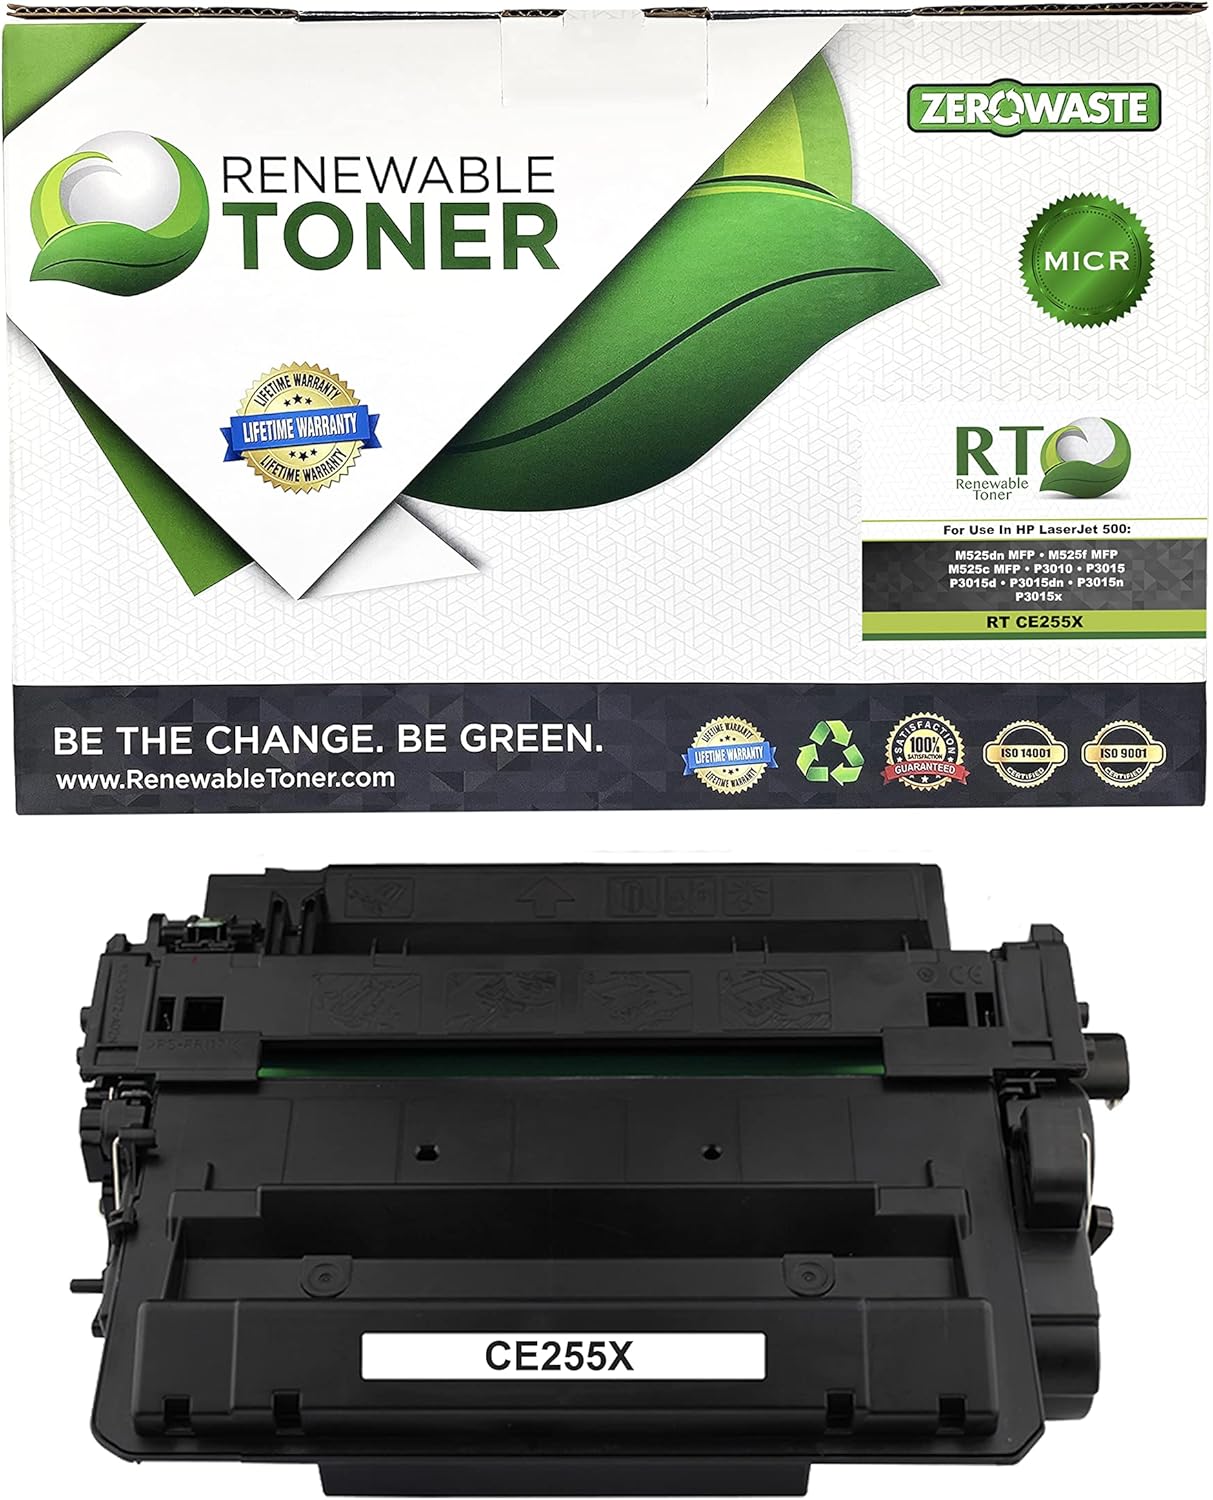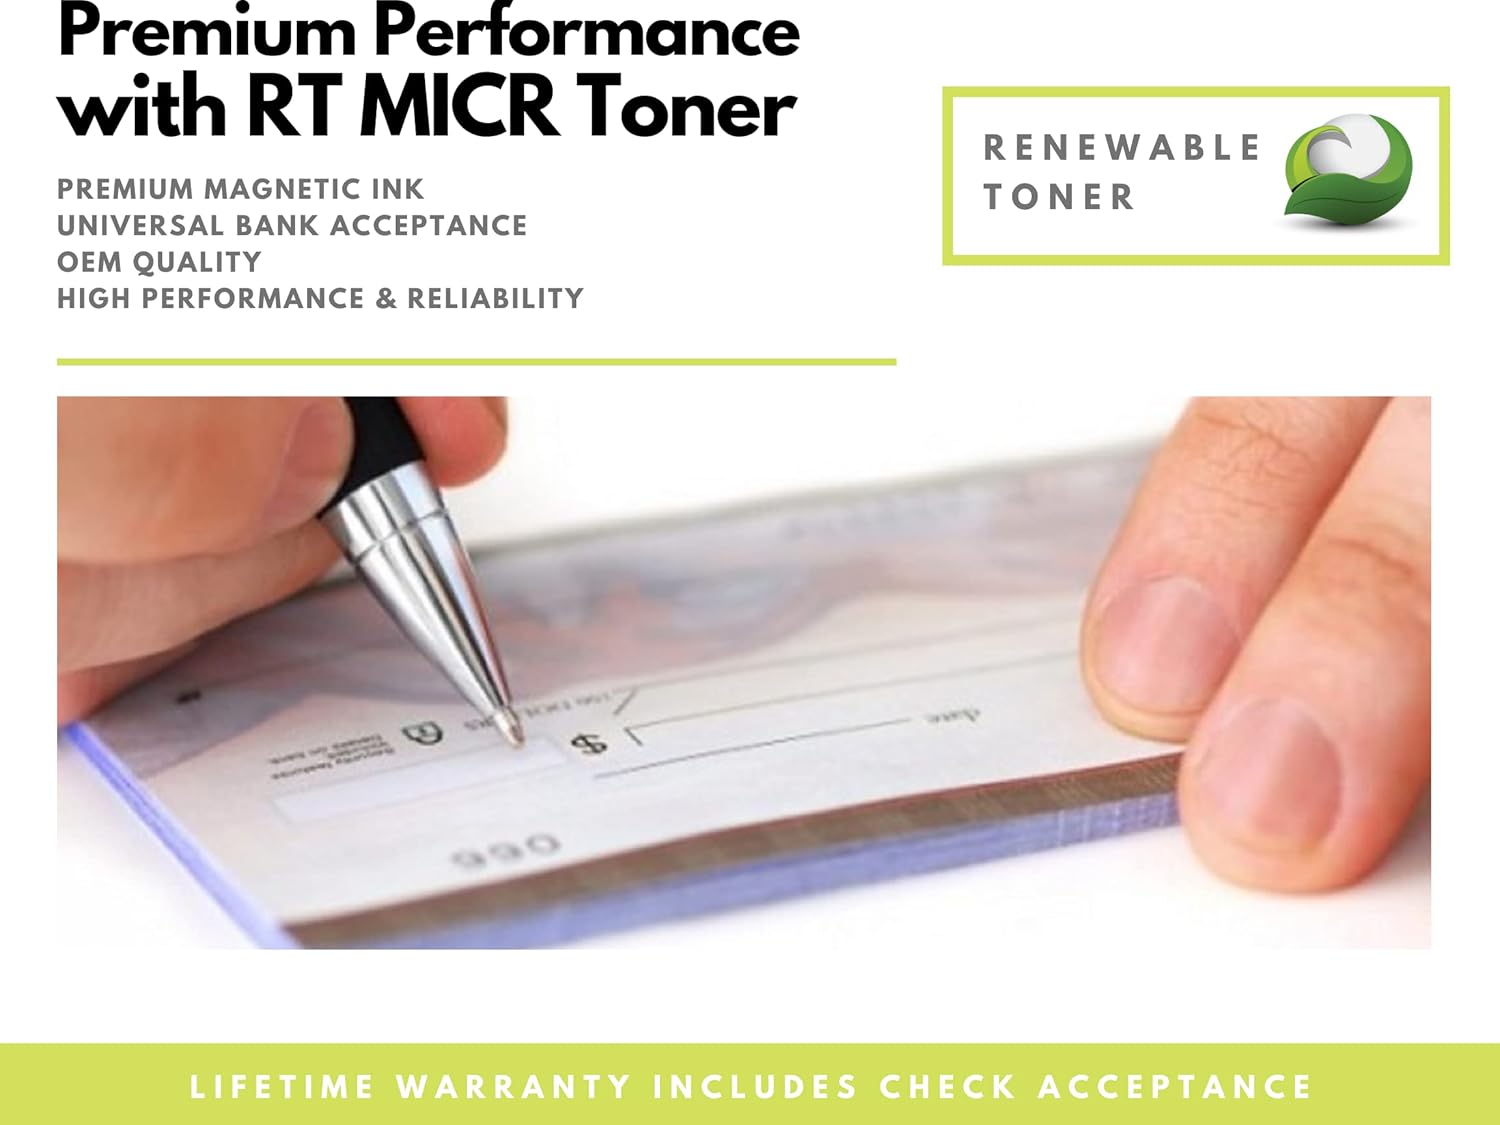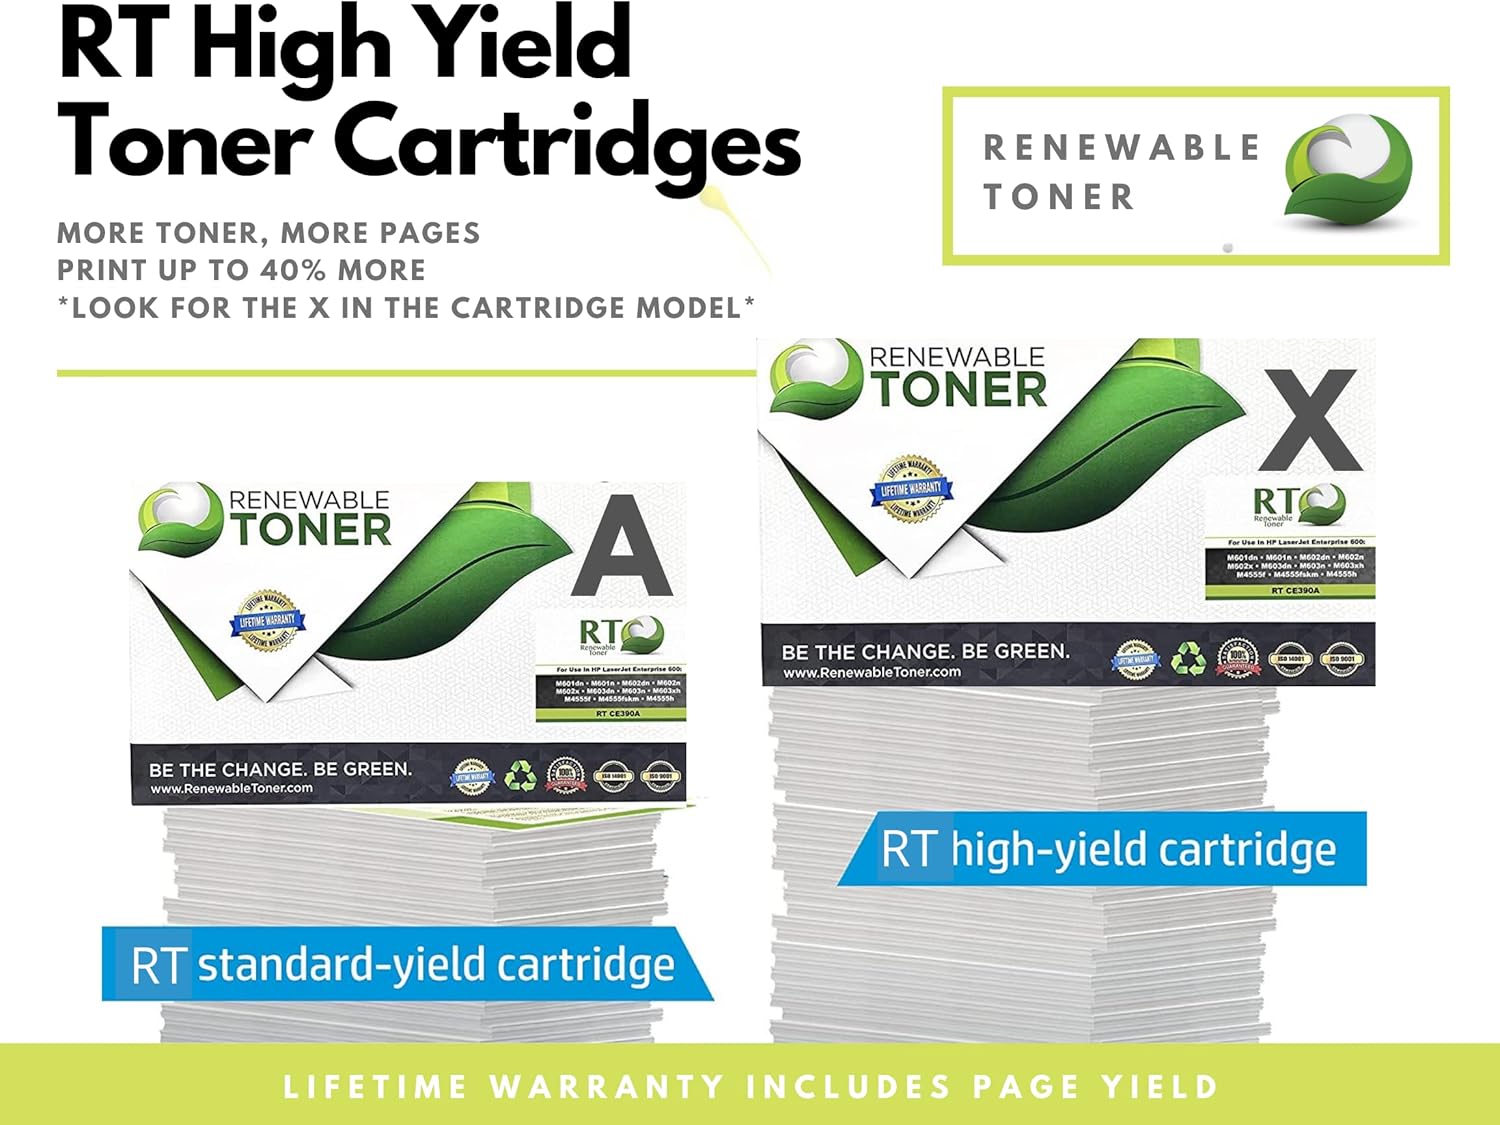
Renewable Toner 55X MICR Compatible High Yield Replacement for HP 55X 55A CE255X CE255A Laser Printers P3015 P3015dn P3015x Pro MFP M521dn M521dw M521 M525 Check Printer Ink
Category: Office Products
Easy Check Printing with RT MICR Toner RT Compatible HP 55X 55A MICR Cartridge • Quantity: 1 magnetic toner cartridge for check printing• High Yield: 12.5k pages based on 5% coverage, prints 37.5k checks @ 3 per page.• Compatible Printers: the RT Compatible HP CE255X MICR Cartridge is designed for HP LaserJet Enterprise M525dn MFP M525f MFP M525c MFP M521dn MFP M521dw MFP P3010 P3015 P3015d P3015dn P3015n P3015x printers. The Renewable Toner Advantage • Better Quality And Support. The RT Compatible HP 55X 55A toner cartridge is ISO 9001 and 14001 certified and tested to ensure superior performance. We know printing is important - that’s why we have a U.S. based customer support team. Contact us with any technical or product issues and we will be happy to assist you.  • Earth Friendly. RT is your alternative solution that is cost effective and promotes a cleaner, greener future. Printing Tips • A common error is the “non-genuine” message. If this occurs with the RT Compatible HP 55X CE255X MICR Cartridge, press OK or Continue repeatedly to dismiss the message. The printer will resume your print job.• Despite the extreme care we take in packaging, sometimes items are damaged during shipping and this can affect print quality. In this case, we immediately send an RT Compatible HP 55X 55A MICR toner cartridge free of charge. If you order more than one cartridge, please test them all. Happy Printing!
Features: 【HIGH QUALITY】The RT 55X MICR Toner Cartridge contains superior magnetic ink for guaranteed bank approval | 【QTY】1 RT 55X MICR Toner Cartridge High Yield Replacement for HP 55X CE255X 55A CE255A | 【HIGH YIELD】12.5k pages based on 5% coverage, prints 37.5k checks @ 3 per page. Expertly designed to work with all the major check writing software and blank check paper to easily print payroll, business and personal checks | 【PRINTERS] For use in HP Laser Enterprise Check Printers: M525dn MFP M525f MFP M525c MFP M521dn MFP M521dw MFP P3010 P3015 P3015d P3015dn P3015n P3015x | 🔰 LIFETIME WARRANTY. We honor the warranty for Renewable Toner products regardless of purchase date. Contact us if the Amazon return window has closed. | ✅ PROFESSIONAL CHECK PRINTING. RT MICR products are designed for small and medium businesses for prominent savings when using check printing software such as Quickbooks, Versacheck, Sage and Quicken